Matouqin Nocturne

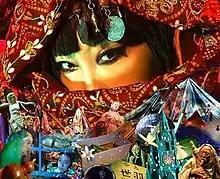
Theatrical poster

is a 2007 Japanese film directed by Takeo Kimura and starring Yamaguchi Sayoko and Seijun Suzuki. It is an abstract film focused around the atomic bombing of Nagasaki.